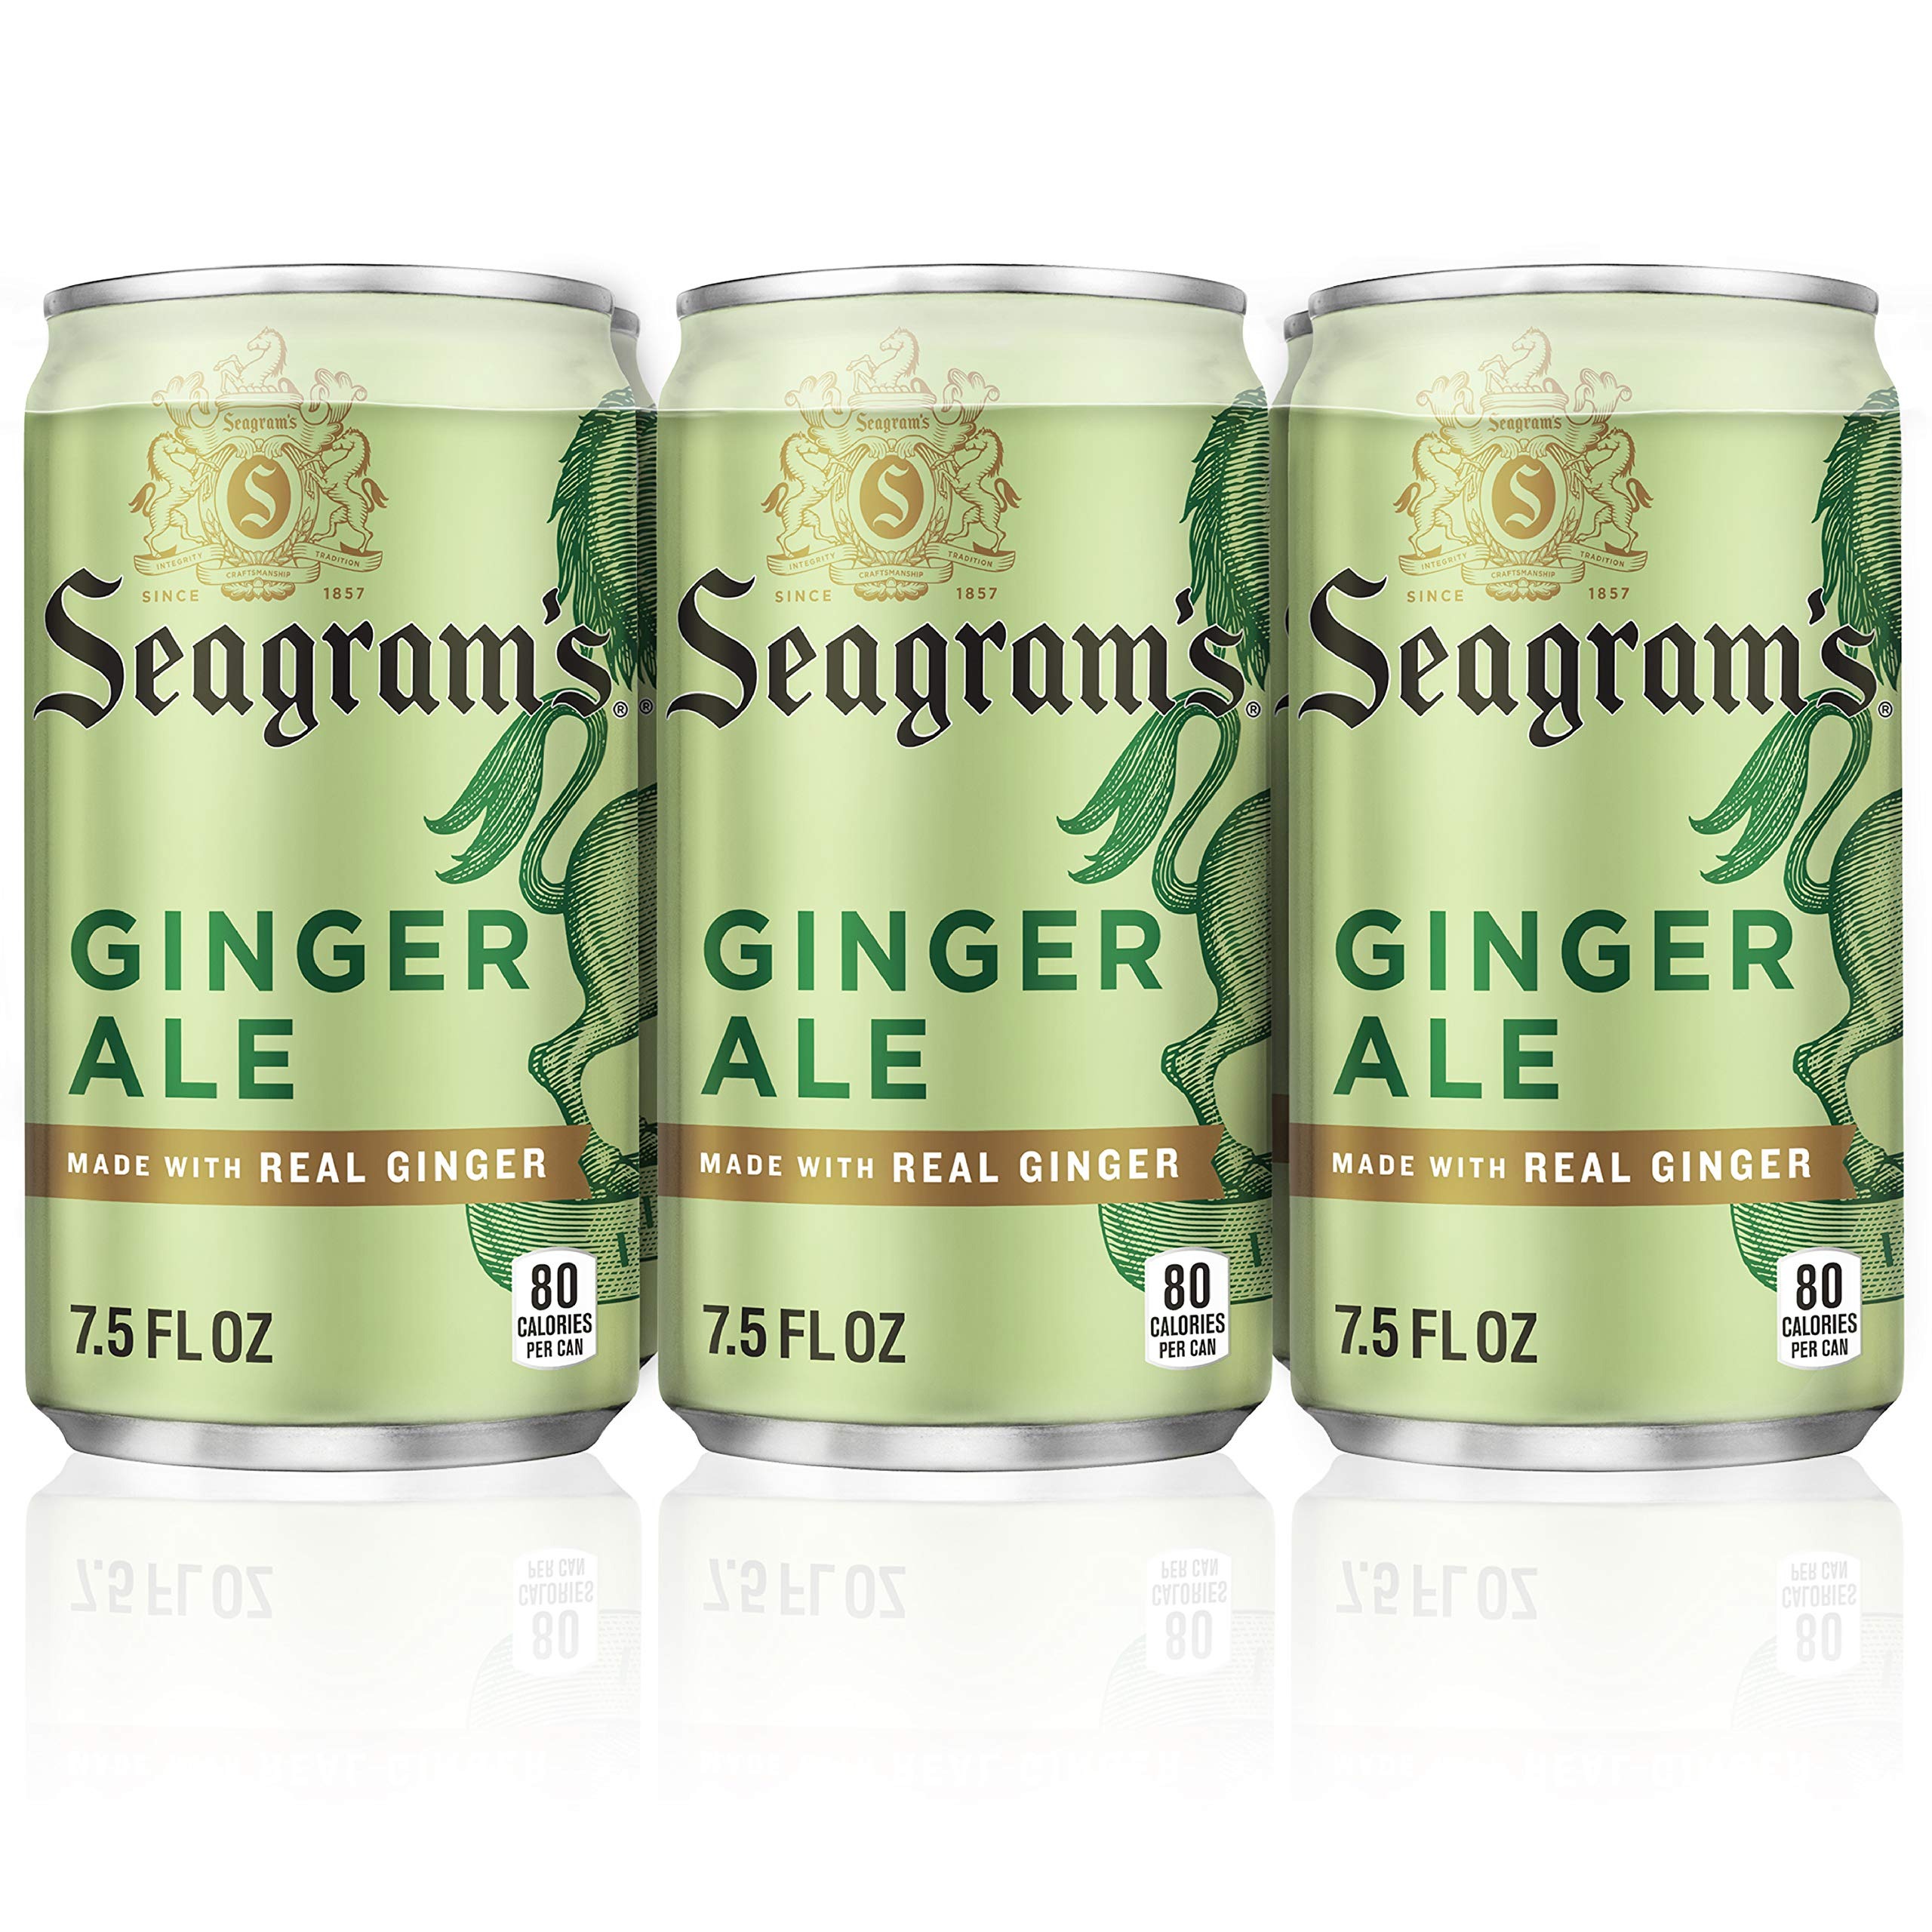
Item Name: Diet Seagram's Ginger Ale, 7.5 fl oz, 6 Pack
Bullet Point 1: Made With Real Ginger For A Crisp, Clean Refreshing Diet Ginger Ale
Bullet Point 2: Made With Real Ginger And Caffeine Free
Bullet Point 3: The Perfect Bubbly Refresher And Mixer
Bullet Point 4: Seagram's Is At The Root Of Good Times, Making Every Moment More Special.
Value: 45.0
Unit: Fl Oz

Price: 5